Kraków szopka

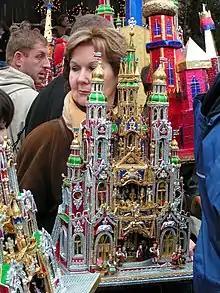
Kraków szopka during a tournament

Kraków szopki or nativity scenes (crib, crèche) are a Christmas tradition originating from Kraków, Poland, and dating back to the 19th century. An unusual and characteristic feature of the szopka is the use of historical buildings of Kraków as a backdrop for the Nativity of Jesus. In 2018, it was inscribed on the list of UNESCO Intangible Cultural Heritage of Humanity.